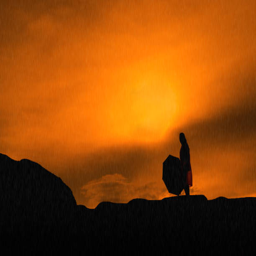
young girl stand with raincoat and umbrella on mountain in the rainy season silhouette